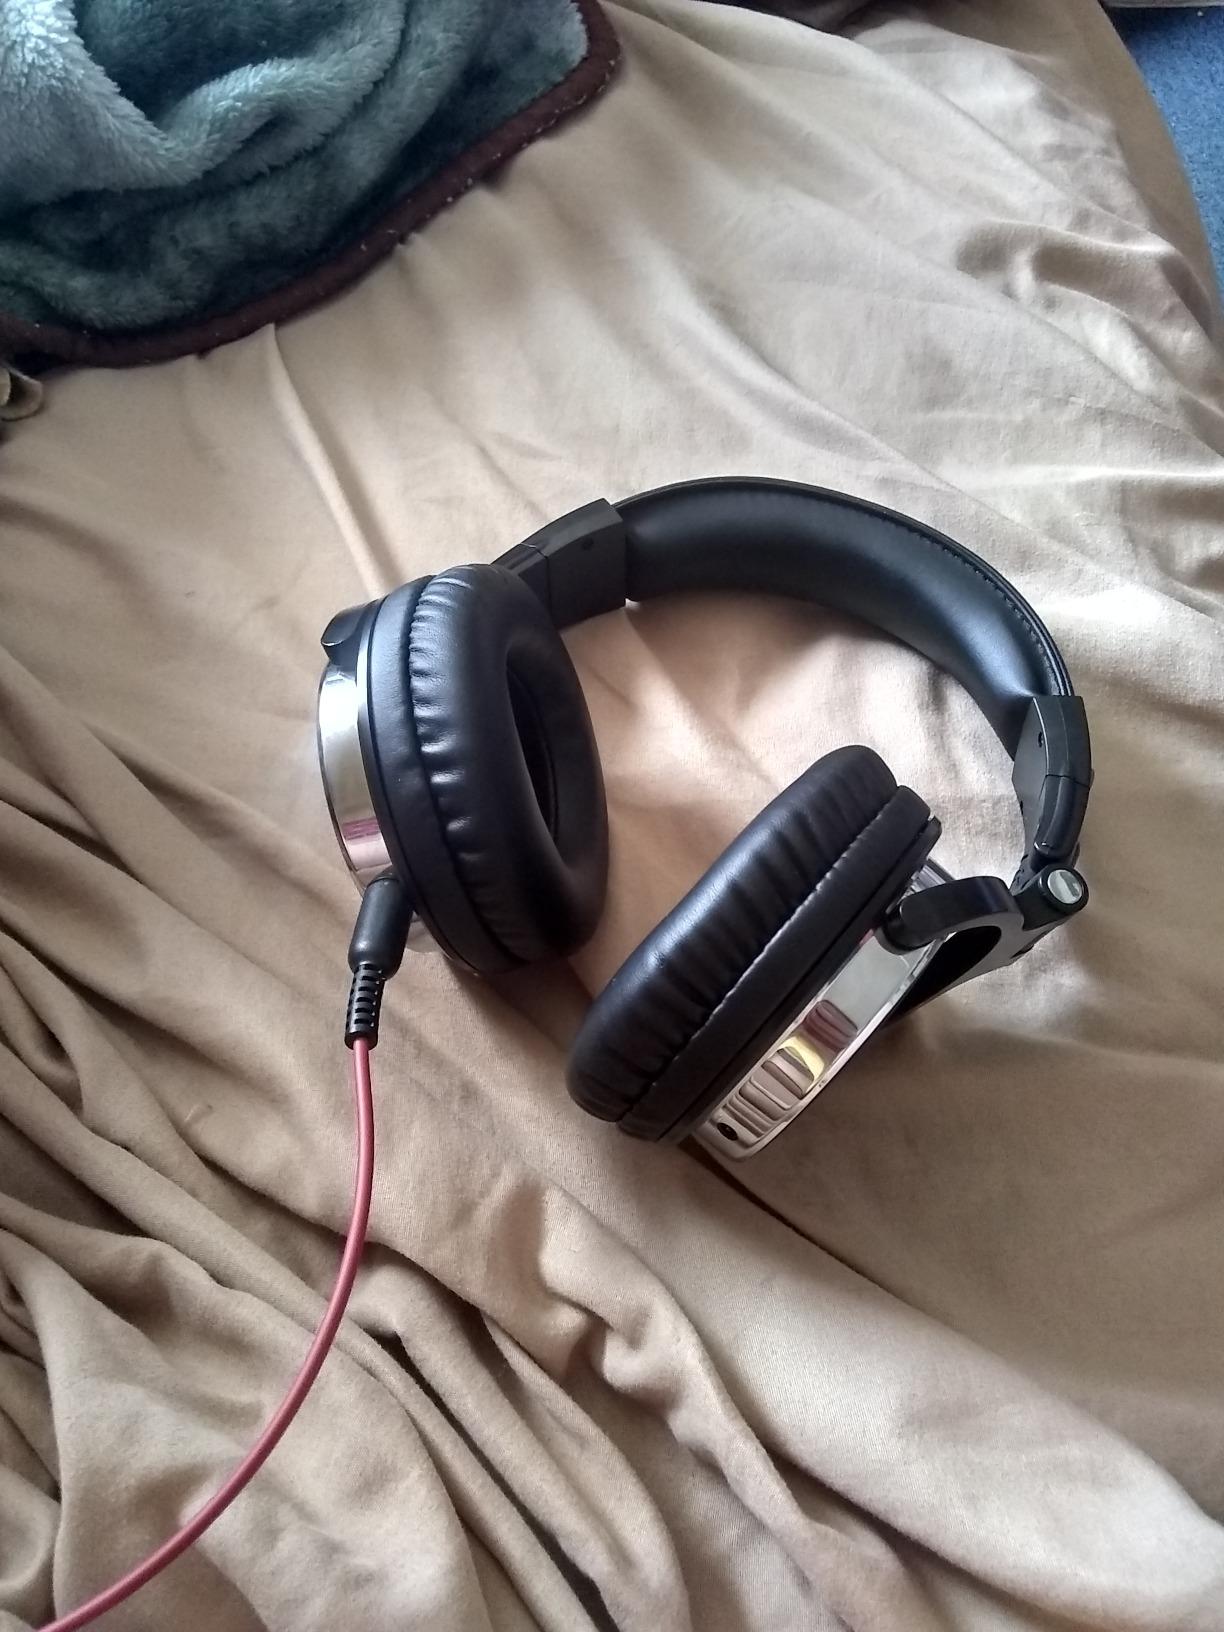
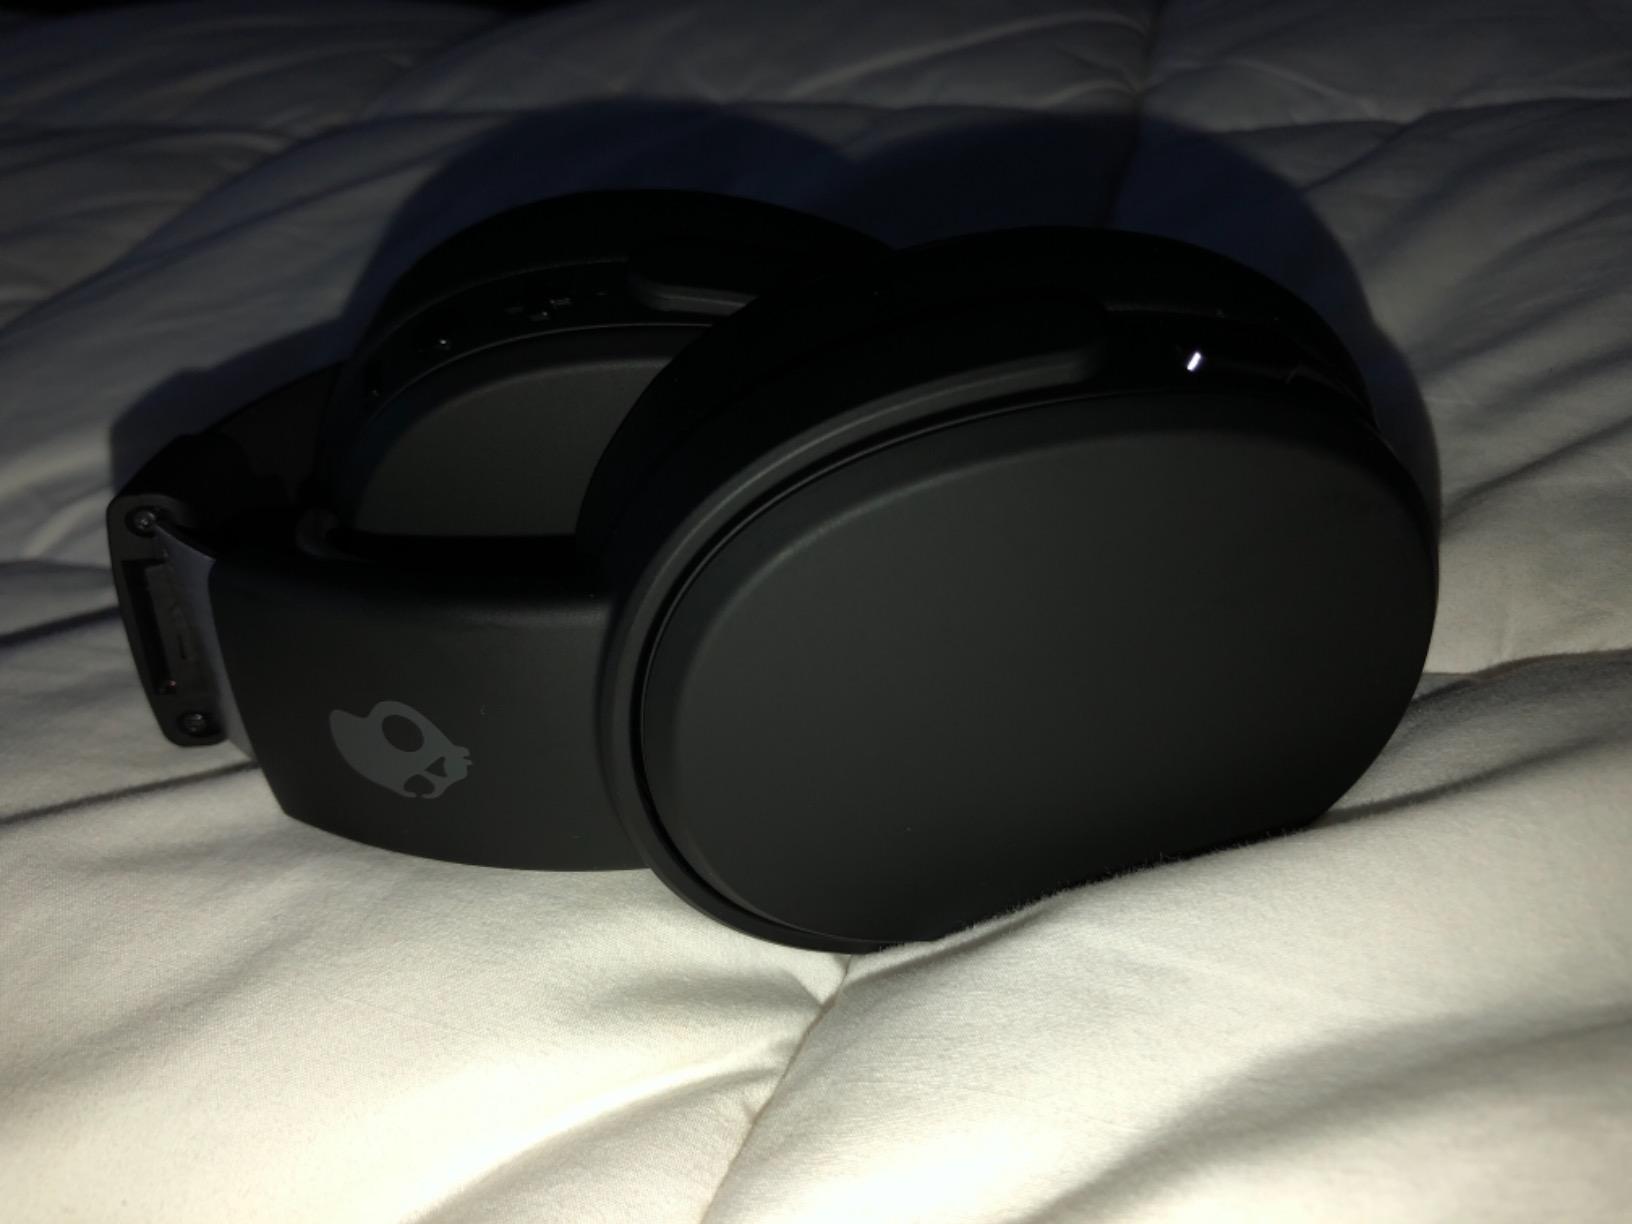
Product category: headphones
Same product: no